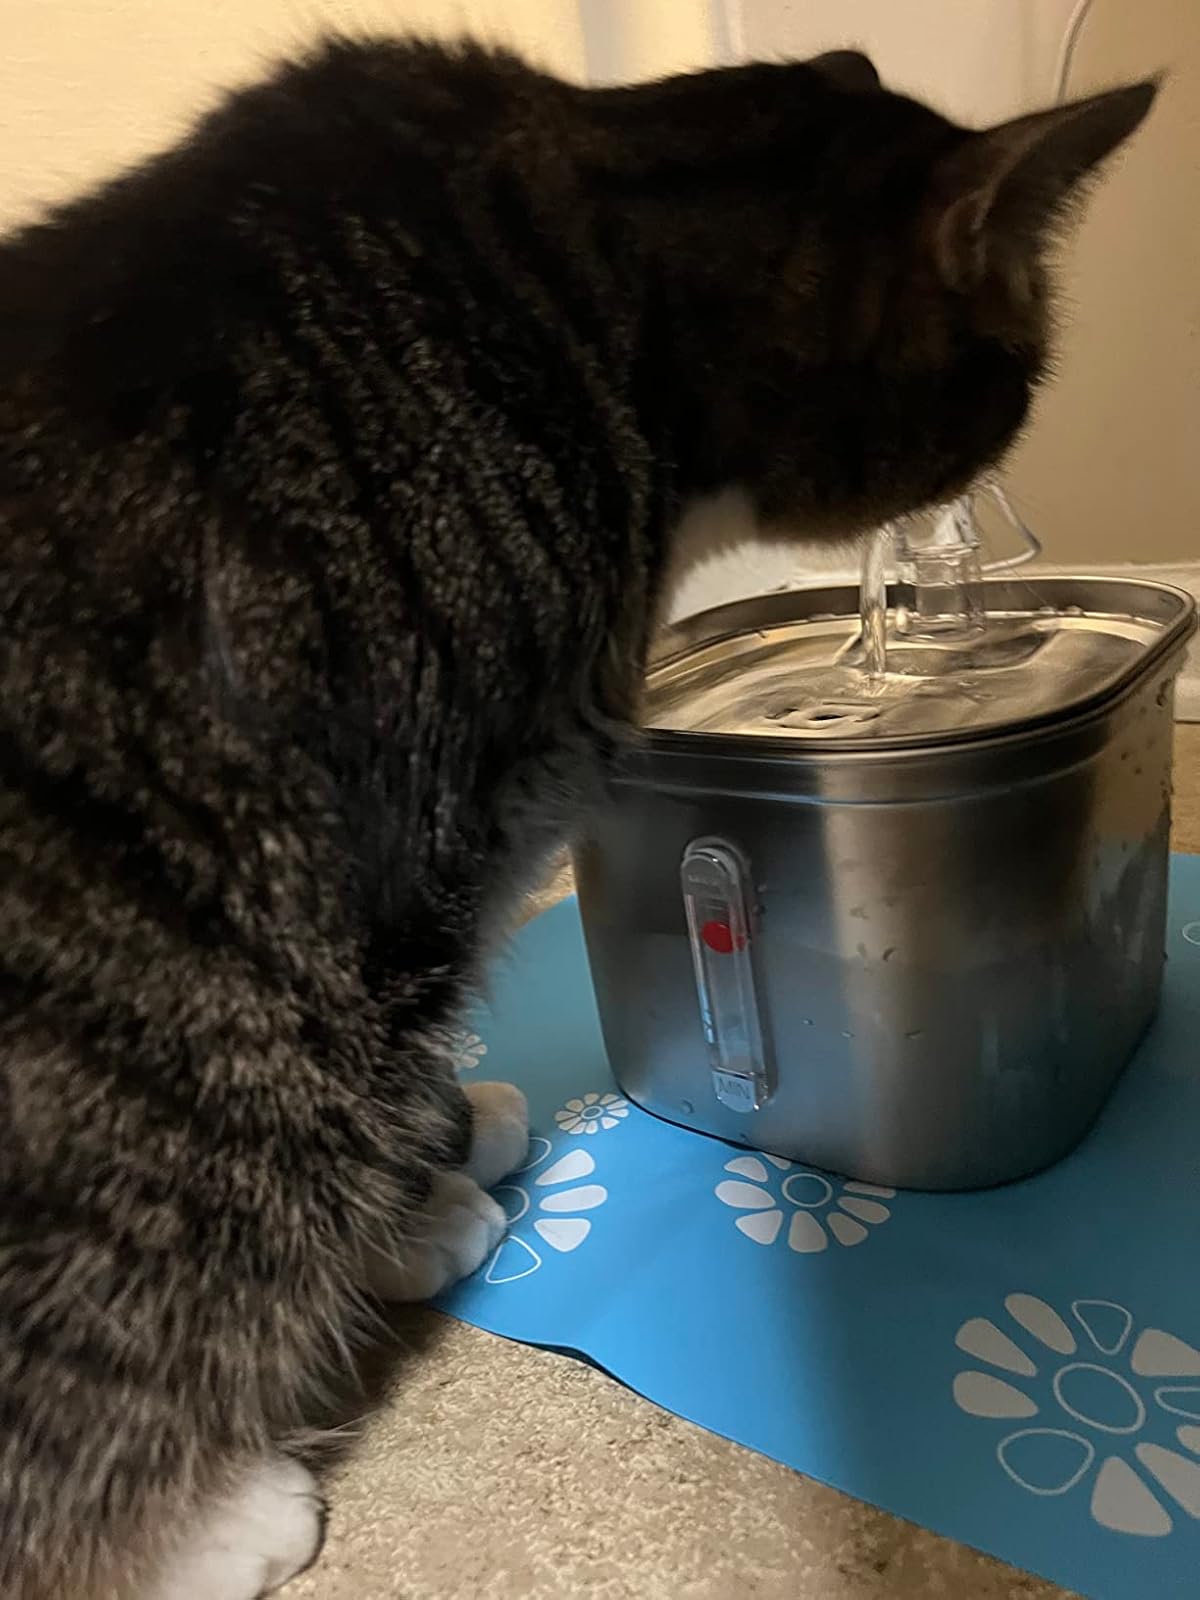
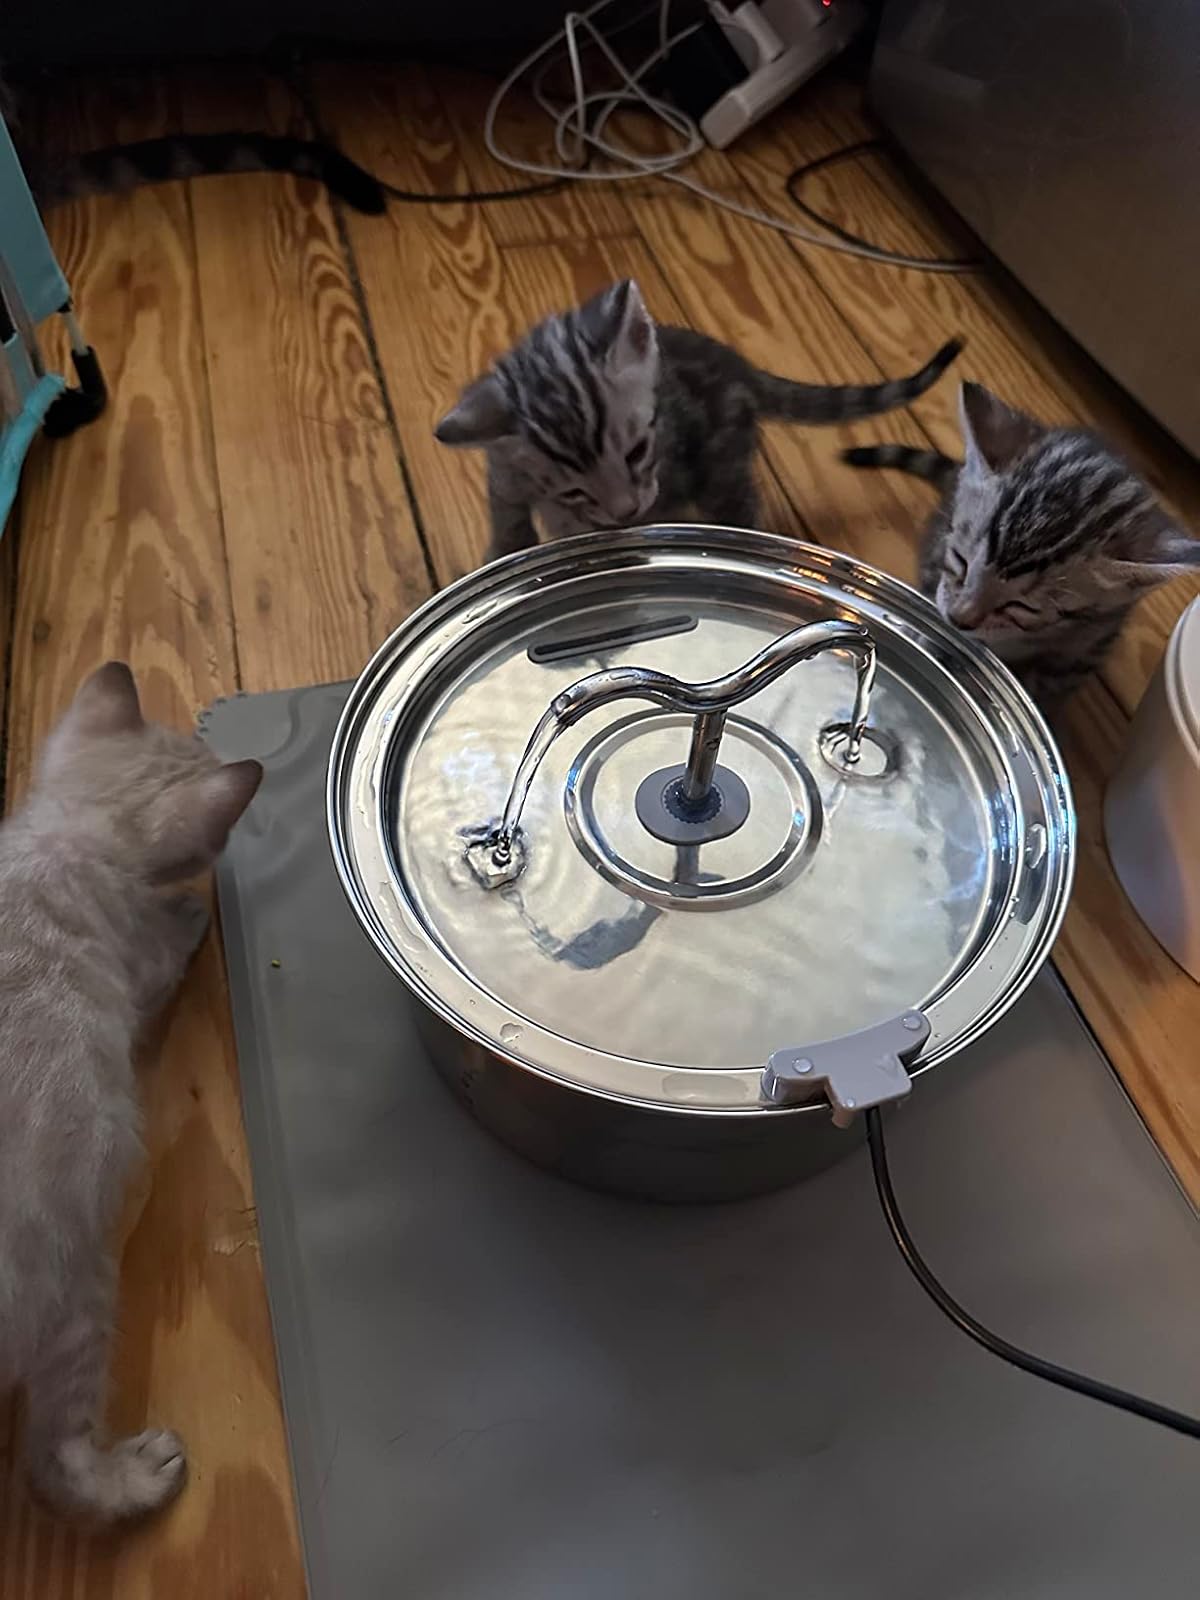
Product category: items_bowl
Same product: no